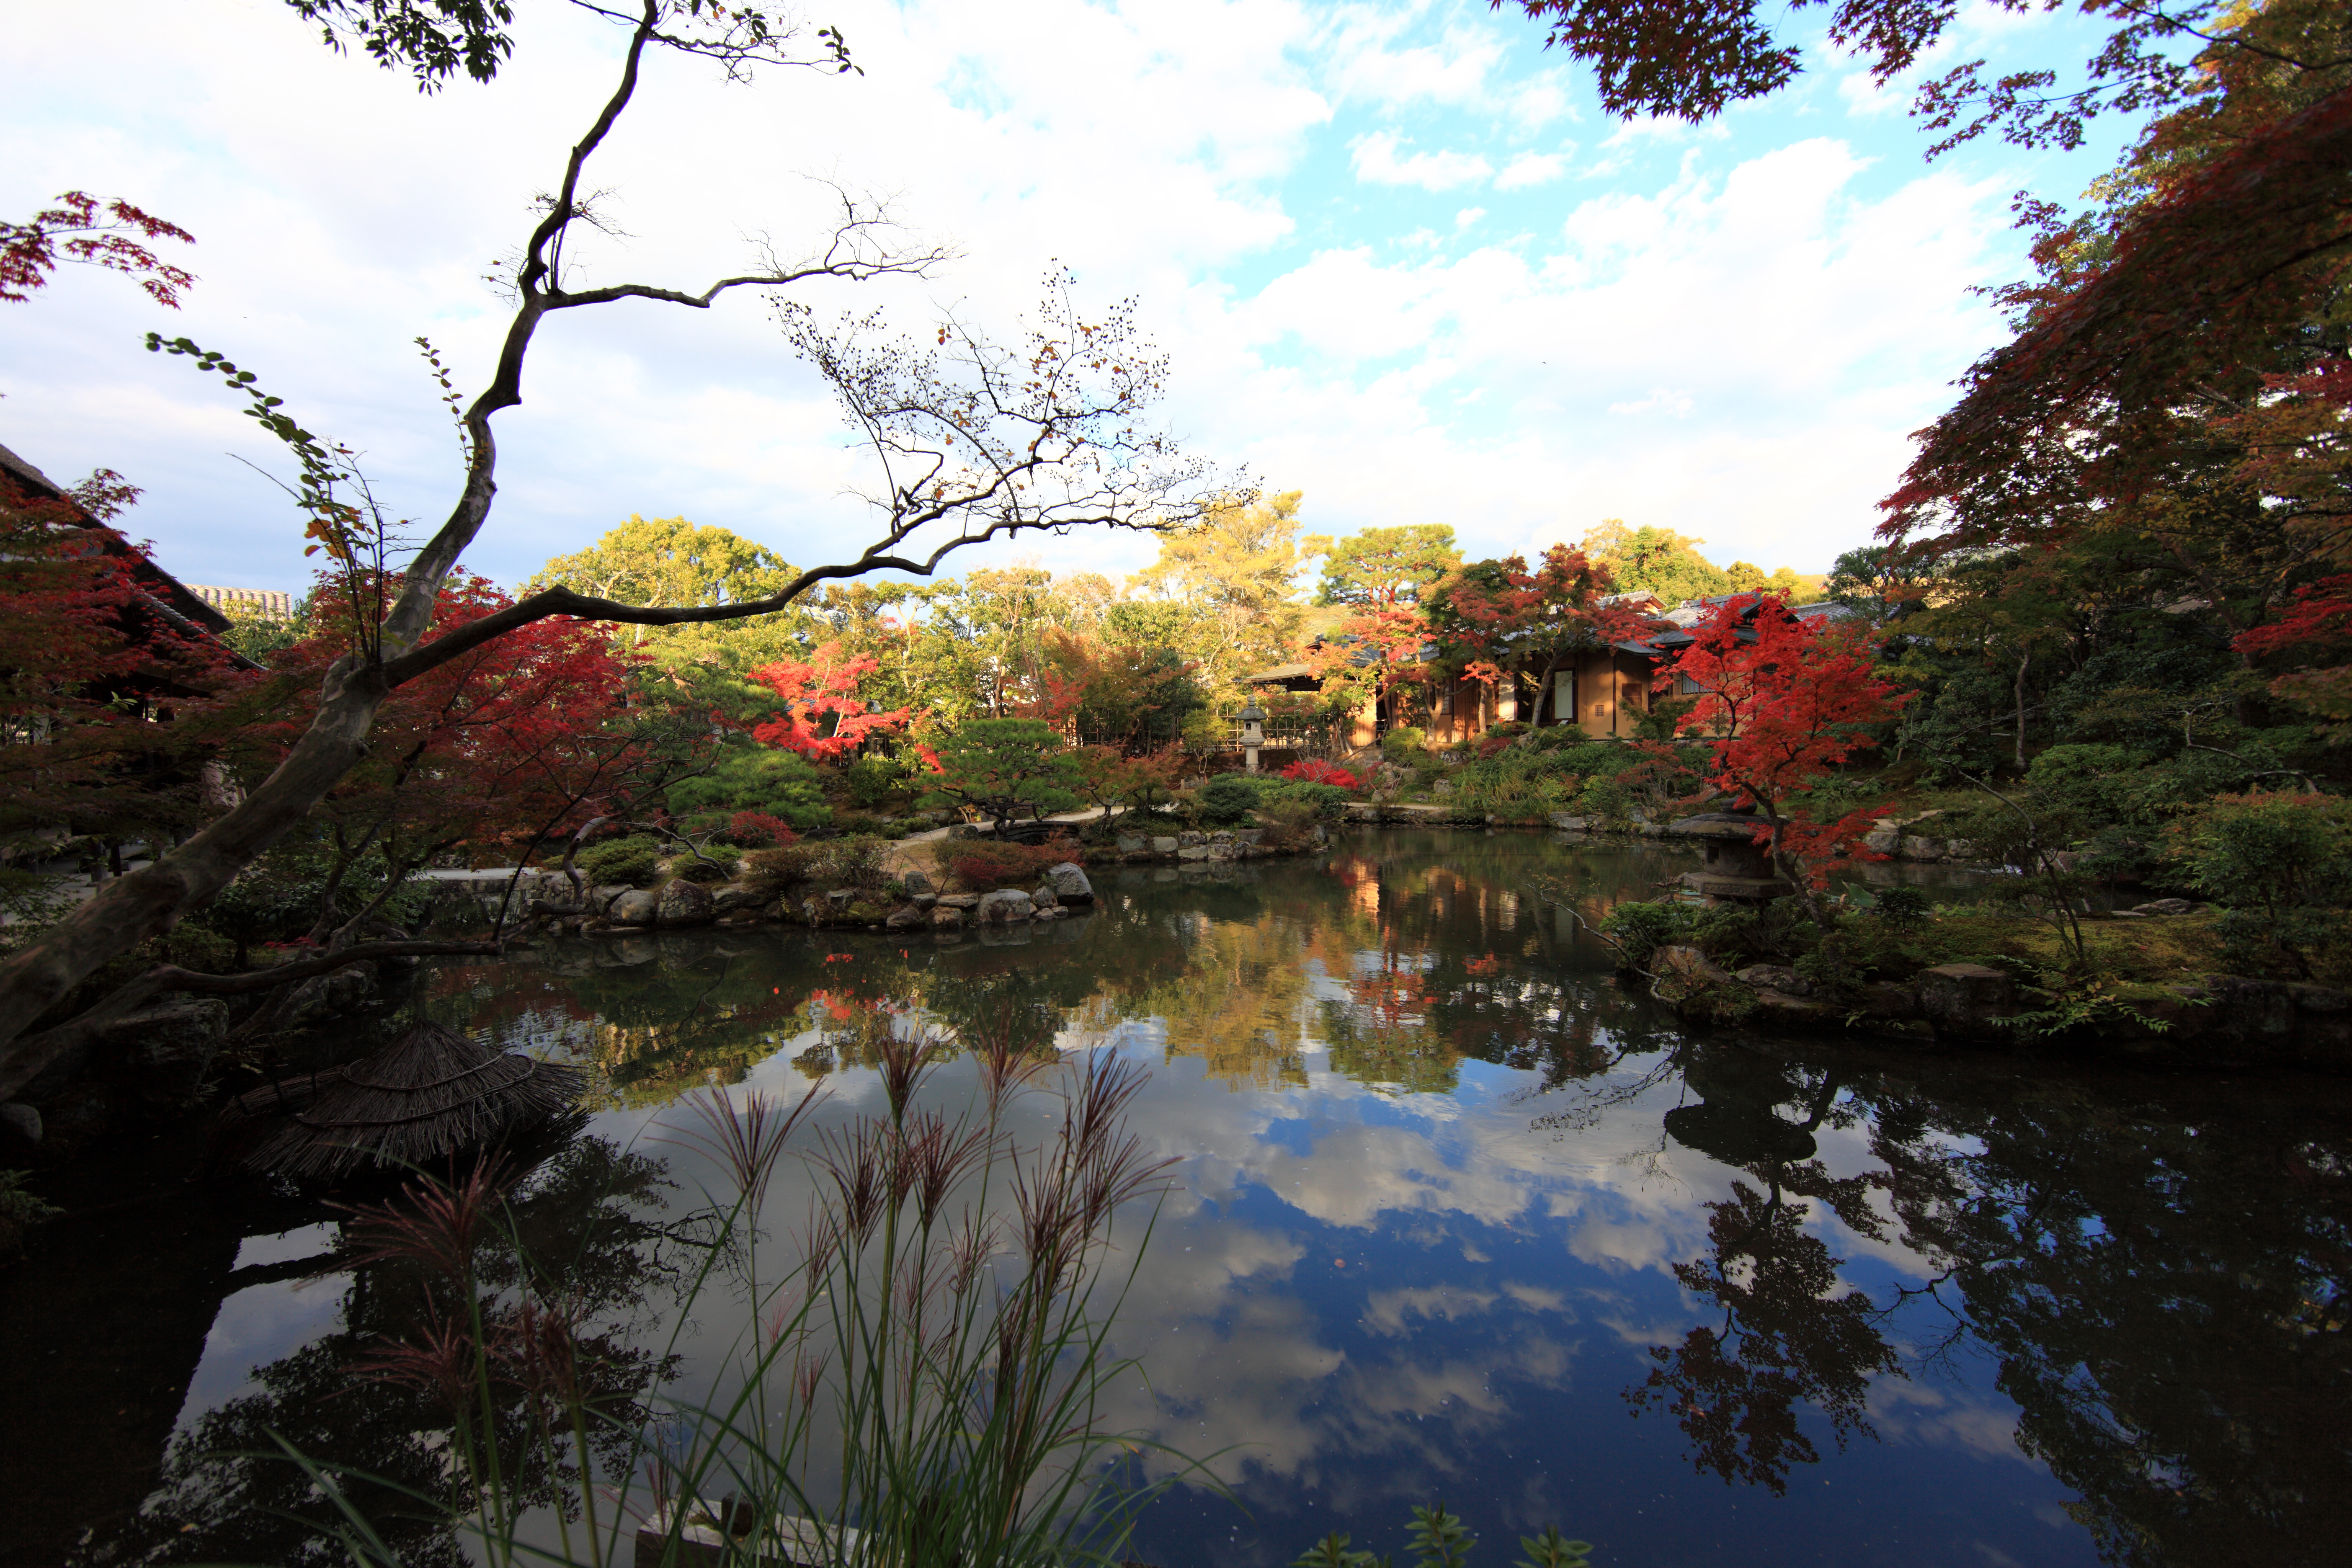
tree, plant, leaf, flower, lake, river, pond, reflection, high, autumn, park, botany, garden, flora, season, japanese, nara, 5d, style, hires, markii, hi, res, resolution, canonef14mmf28liiusm, isuien, woody plant